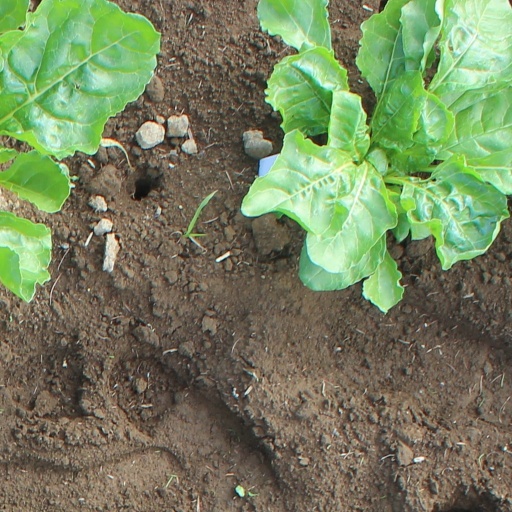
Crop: sugar beet